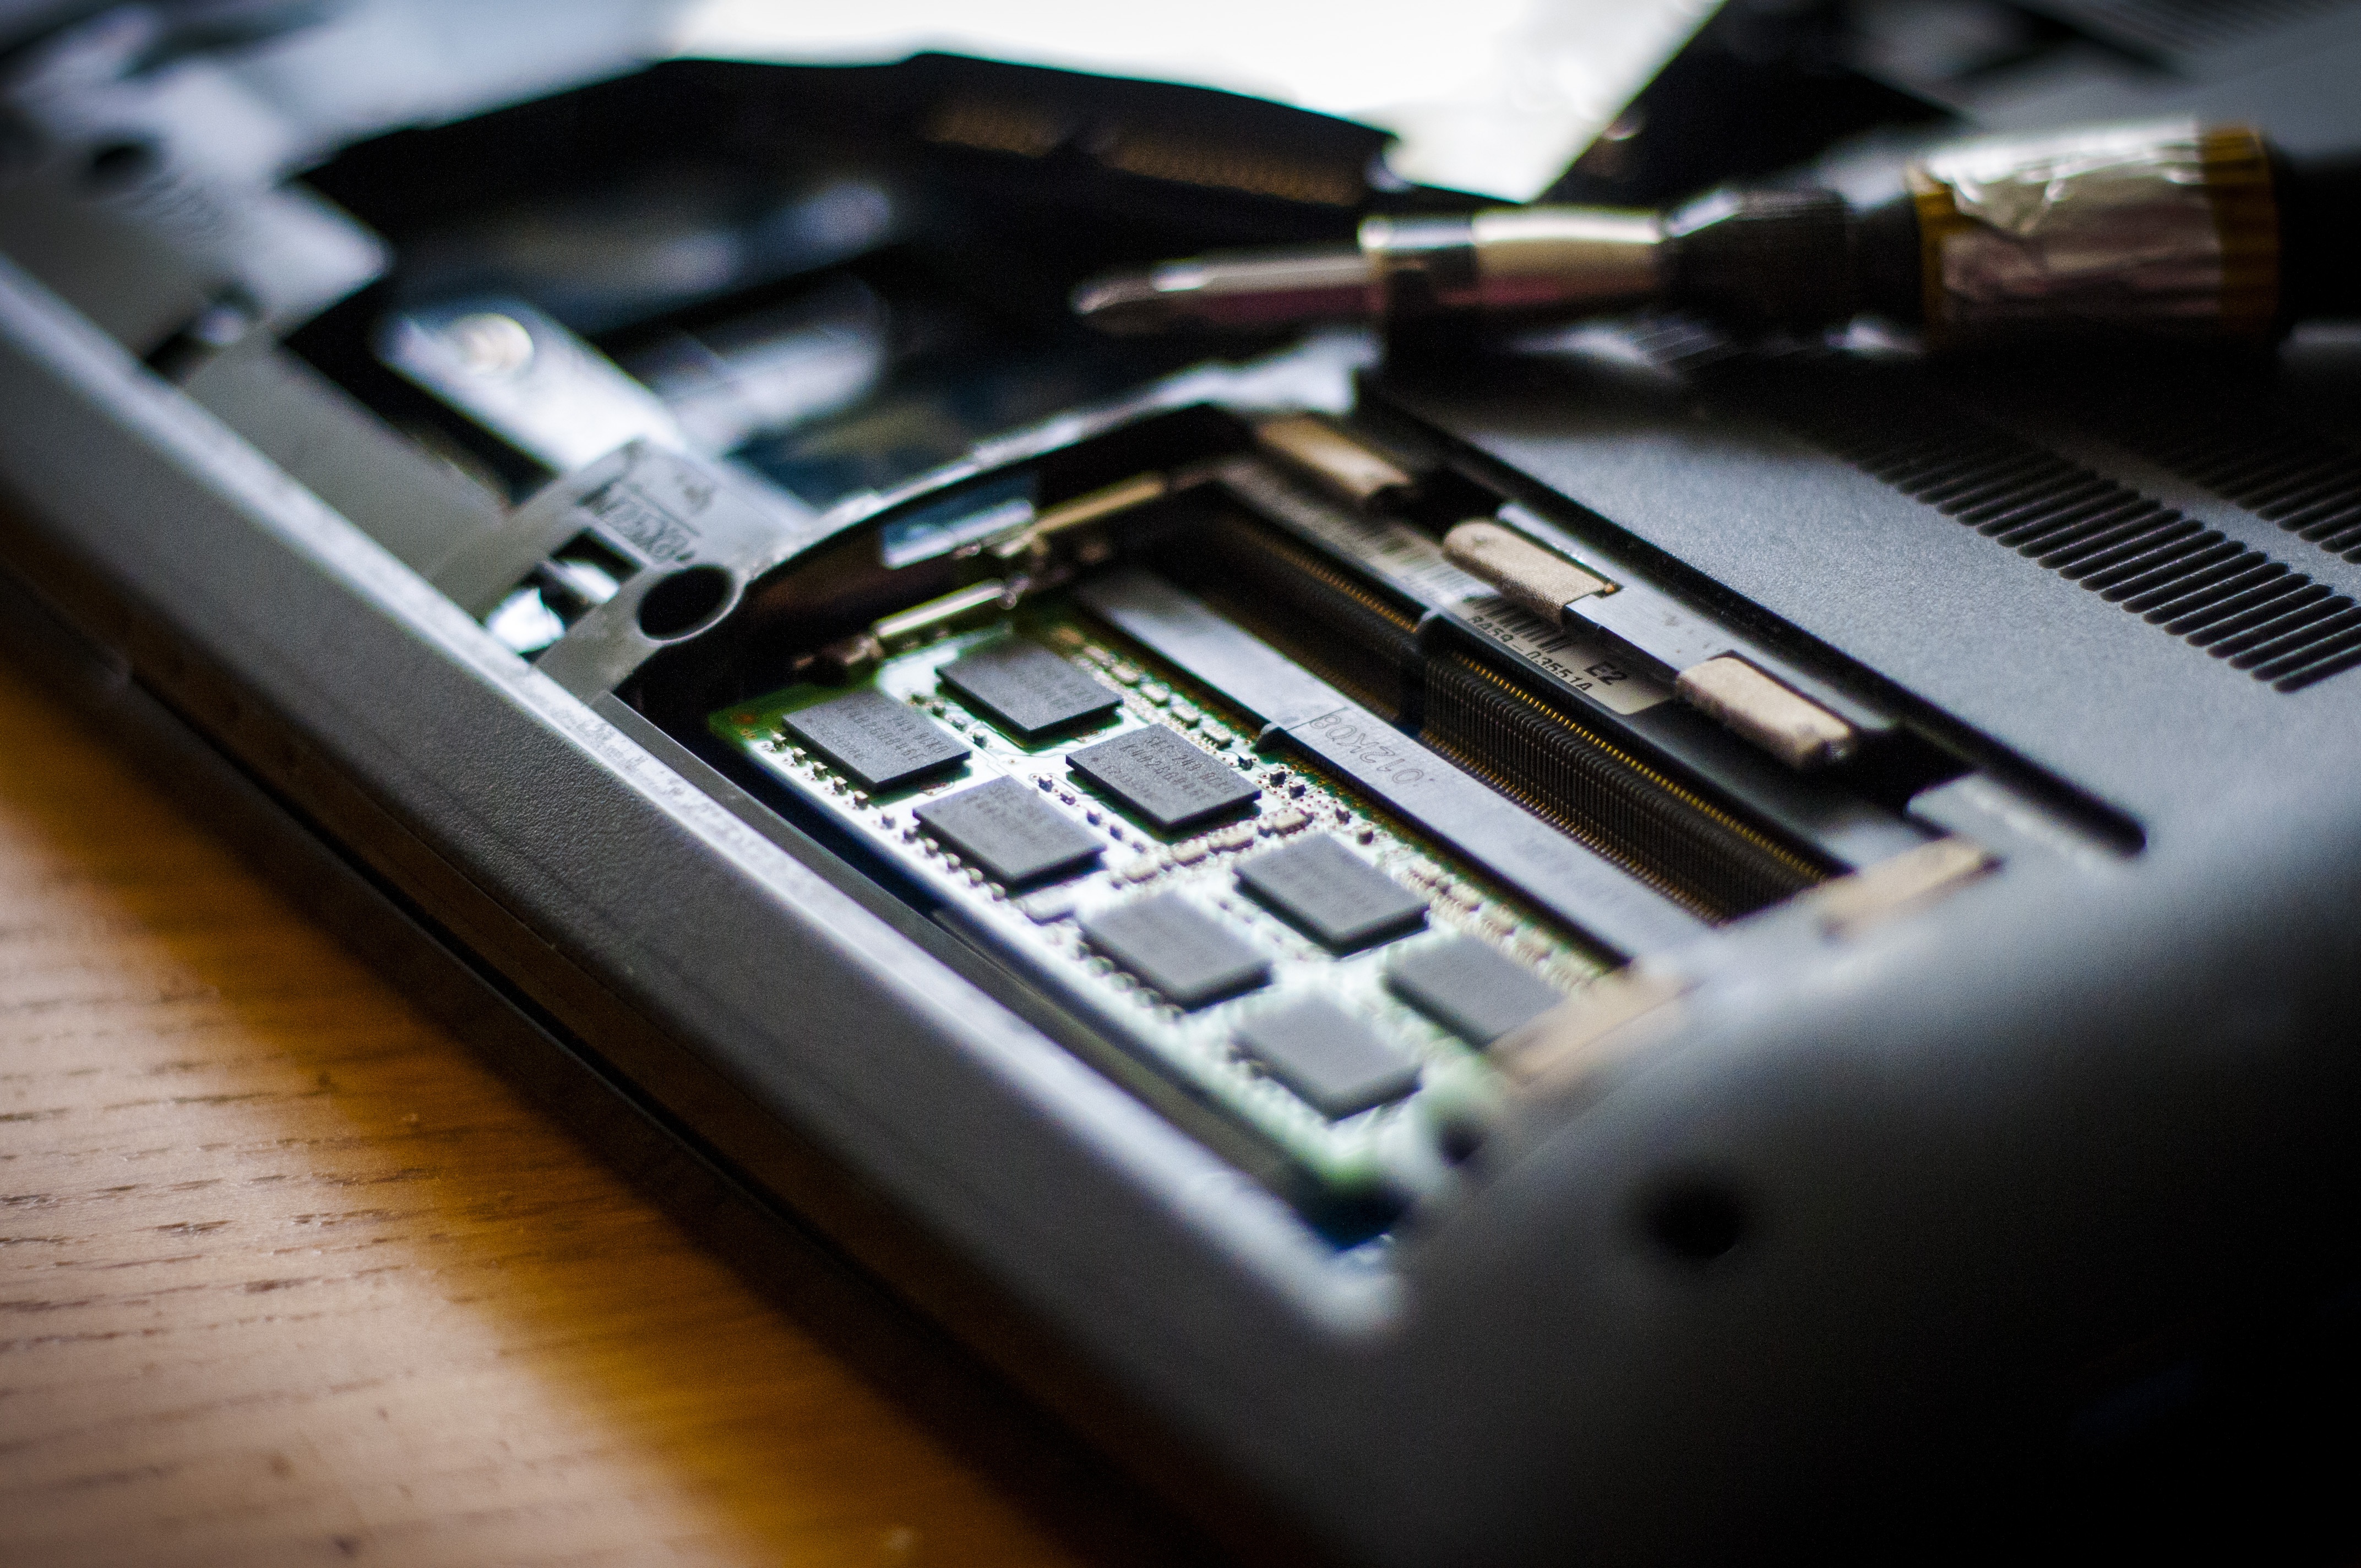
laptop, computer, board, technology, equipment, electrical, gadget, industry, electronic, device, storage, electronics, parts, microchip, semiconductor, hardware, random, pc, ram, disk, network, circuit, data, processor, cpu, component, motherboard, personal computer hardware, office equipment